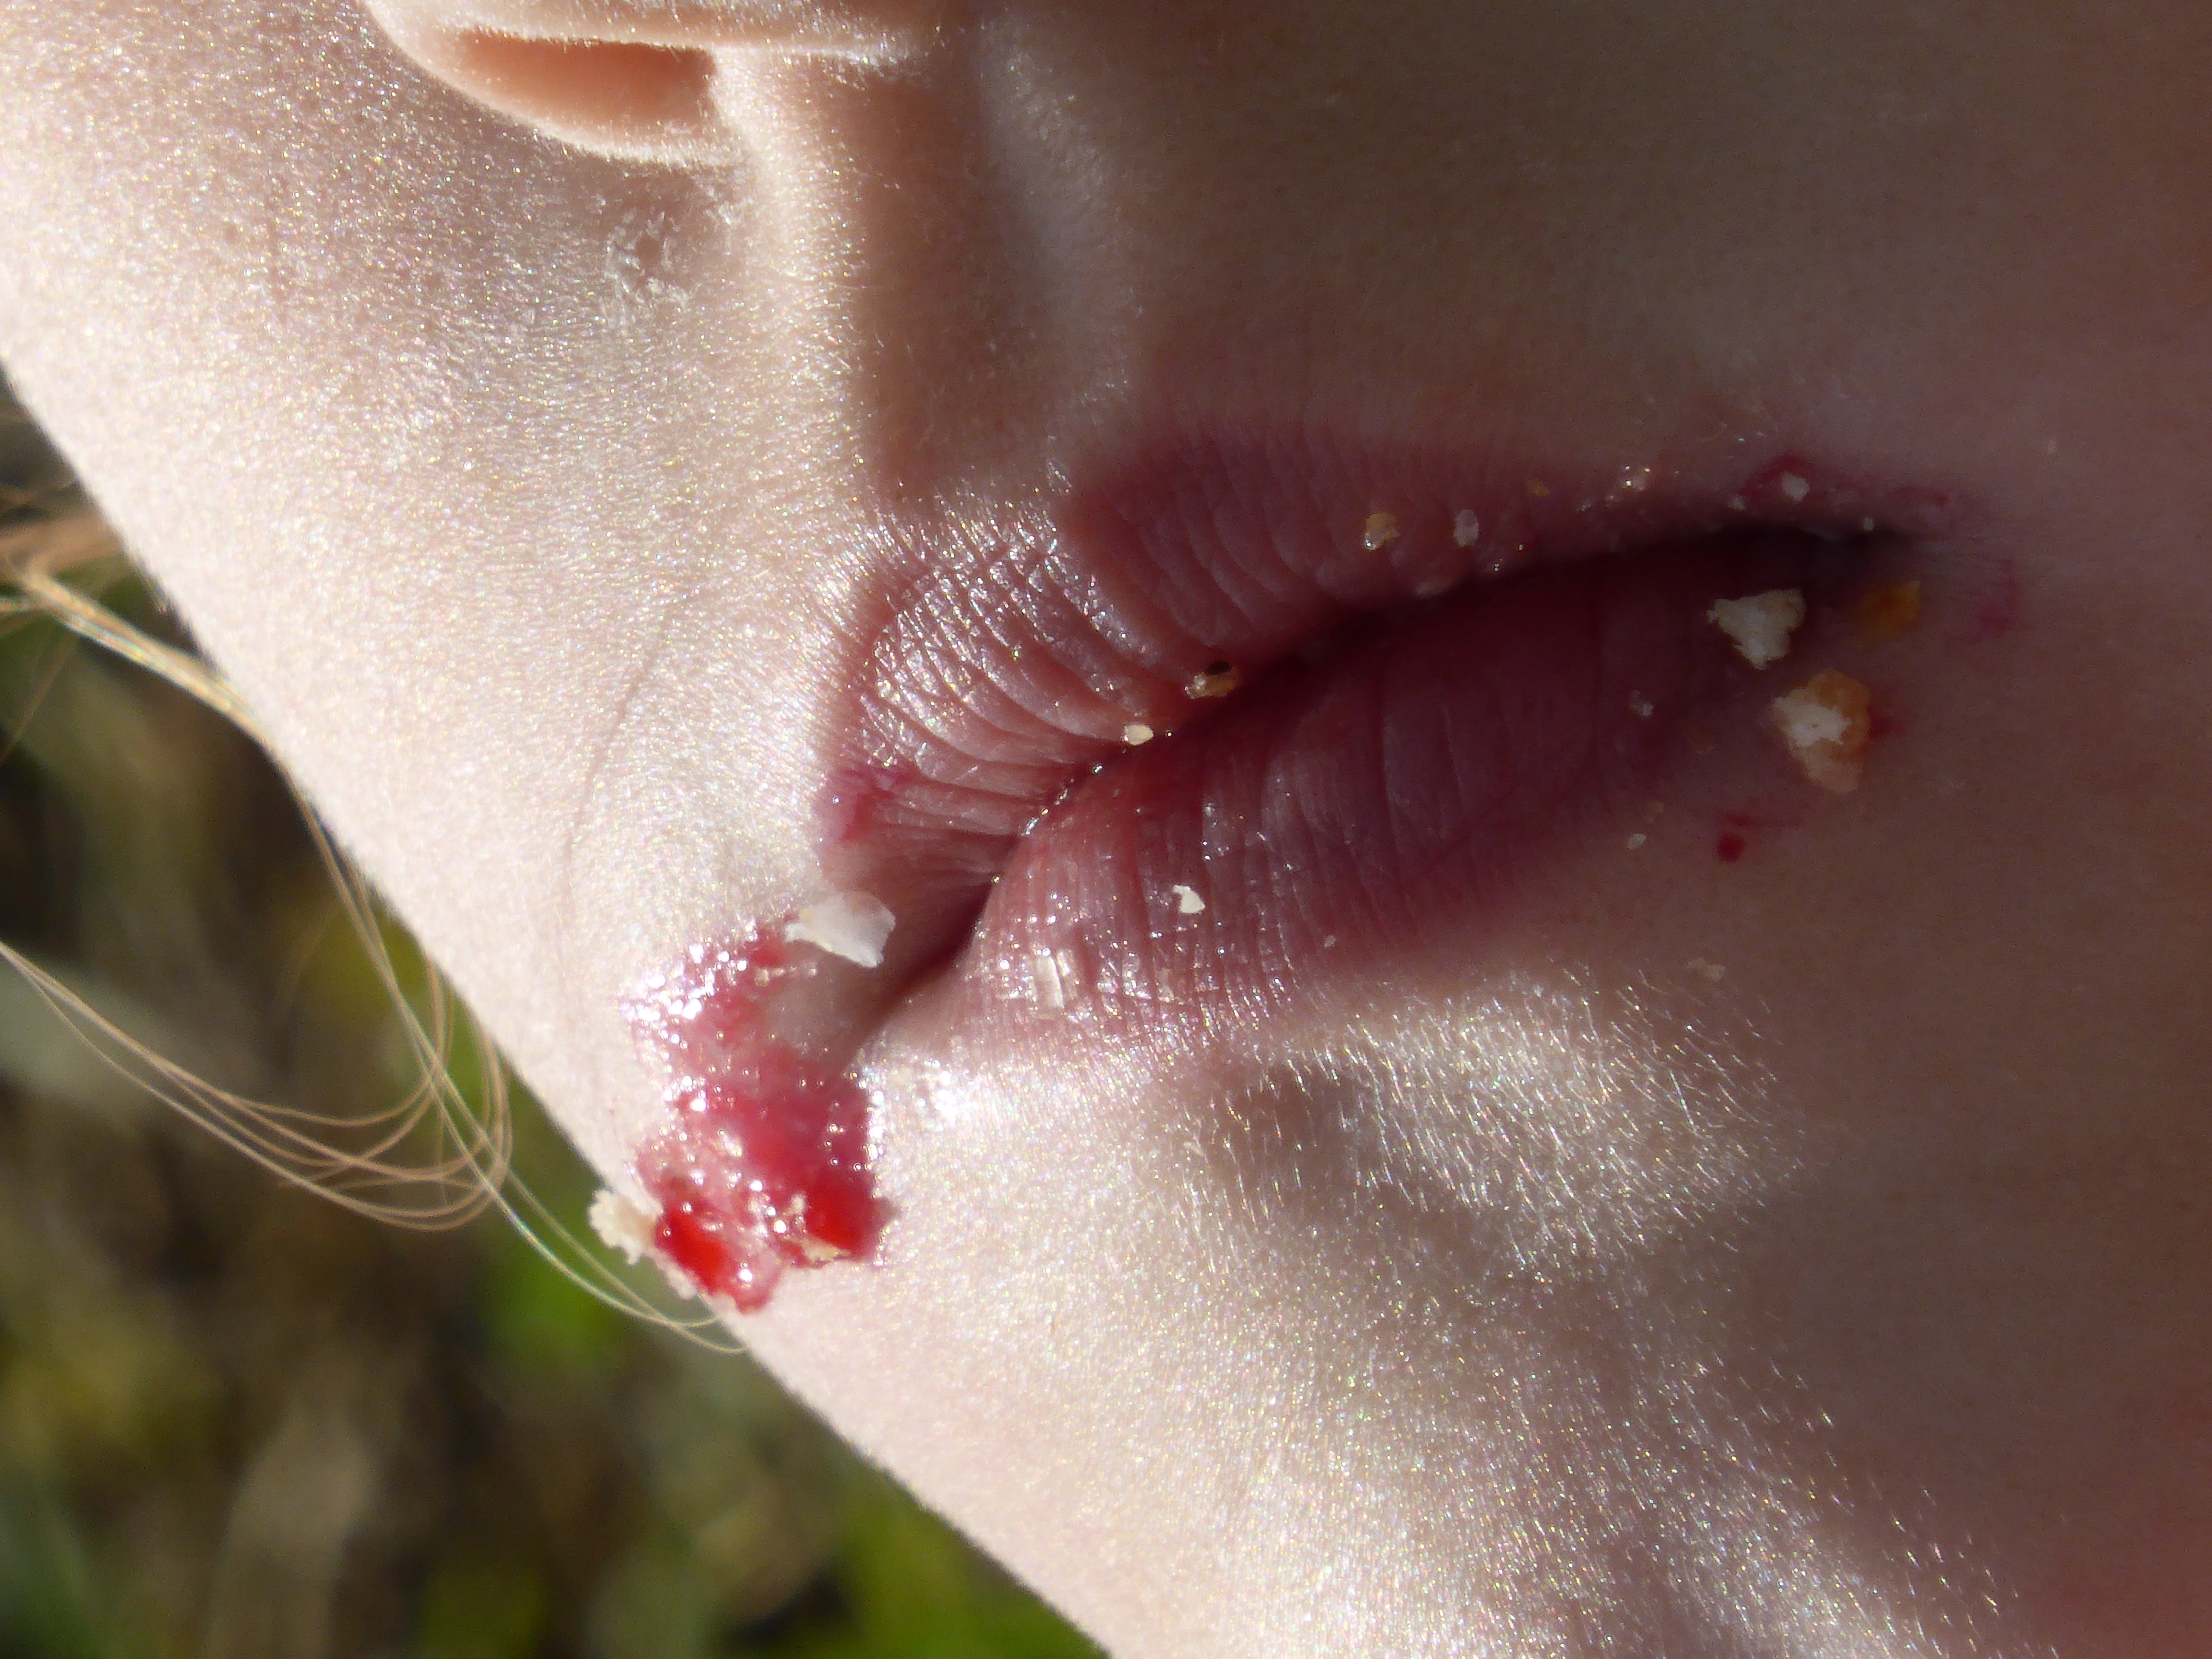
hand, photography, flower, petal, leg, finger, red, child, pink, eat, lip, mouth, close up, human body, face, nose, cheek, eye, head, skin, lips, beauty, tongue, crumb, organ, emotion, macro photography, sense, child's mouth